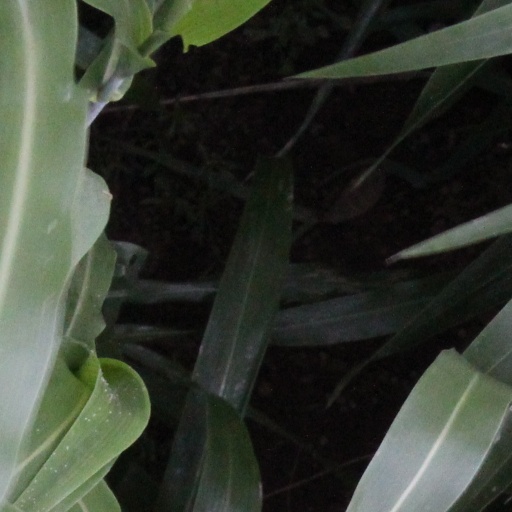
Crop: sorghum